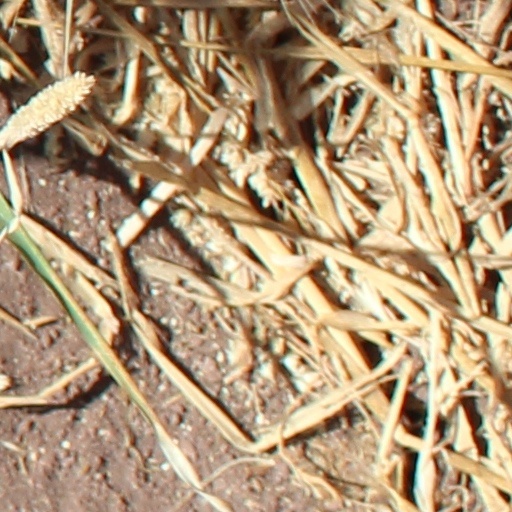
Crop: wheat